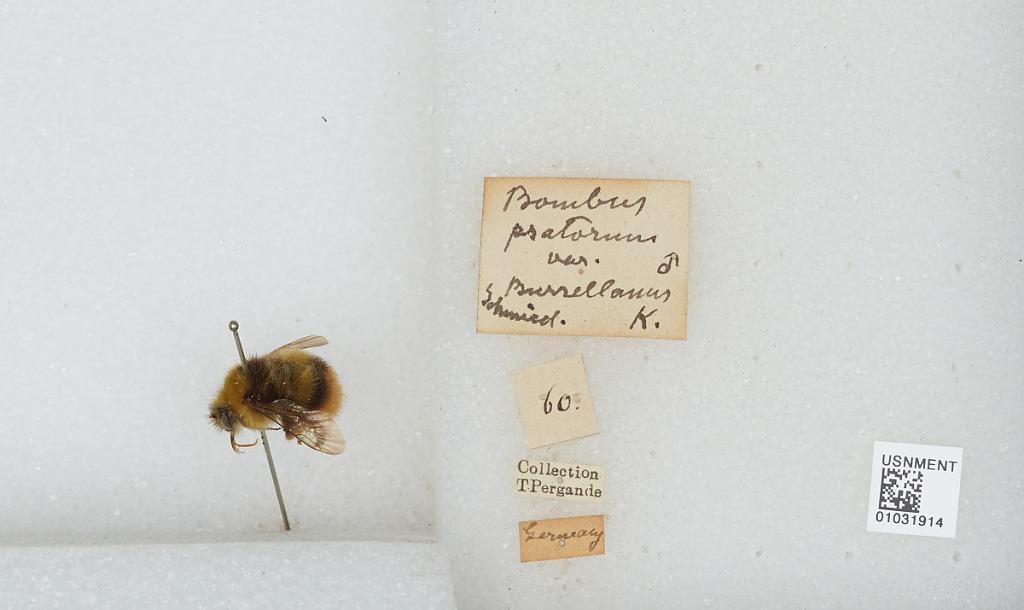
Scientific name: Bombus (Pyrobombus) pratorum burellanus Kirby
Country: Germany